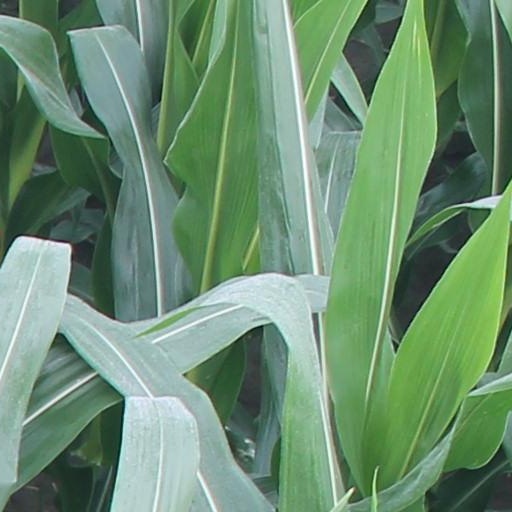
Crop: maize; corn